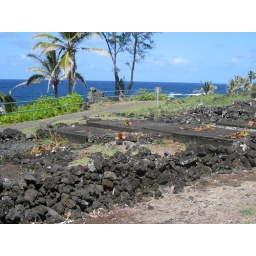
right next to a camp site, along the coastline by the black sands beach